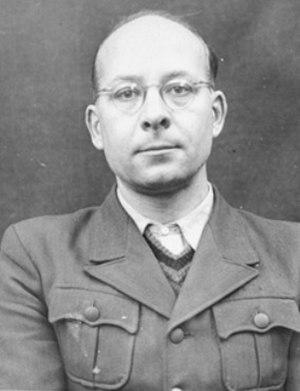
Le procès des Médecins concerne des médecins et fonctionnaires de l'État nazi accusés de crimes de guerre et crimes contre l'humanité. Il s'est tenu devant le Tribunal militaire américain, à Nuremberg, agissant dans le cadre de dispositions internationales, dans la zone d'occupation américaine en Allemagne à l'issue de la Seconde Guerre mondiale.
Helmut Poppendick était un médecin allemand qui servit dans la SS durant la seconde guerre mondiale.